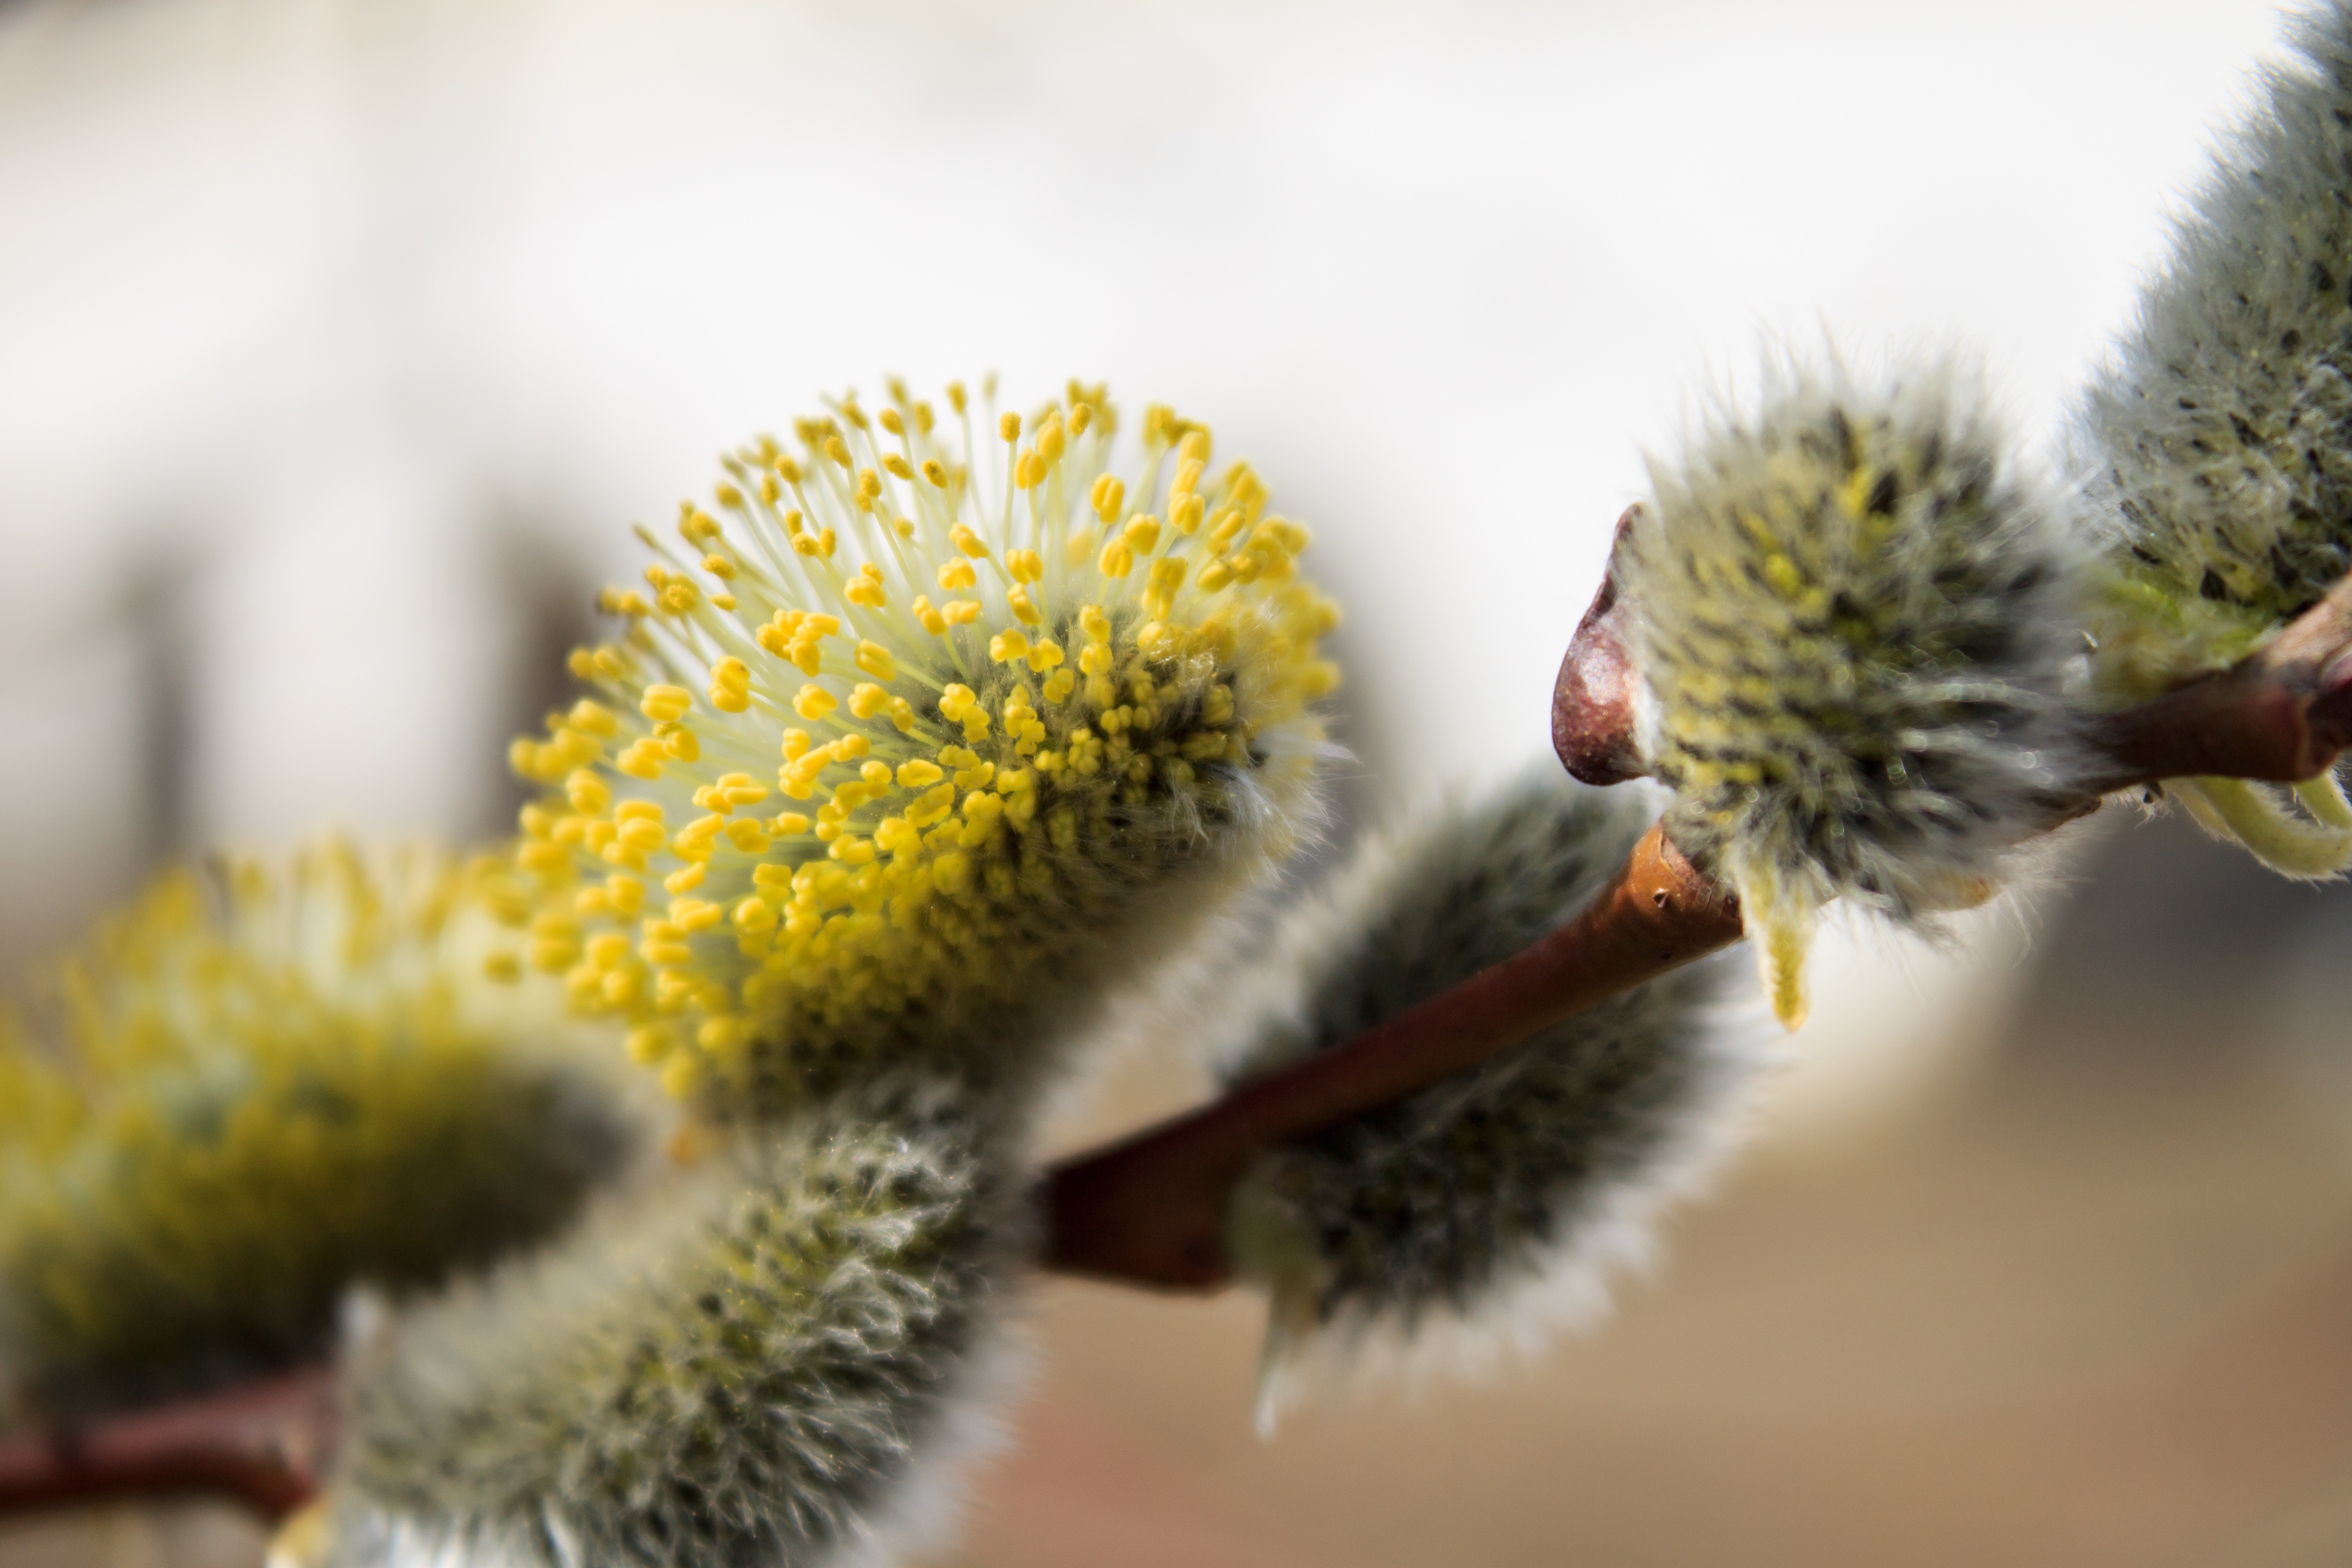
nature, branch, plant, photography, flower, pollen, spring, produce, botany, yellow, flora, fauna, close up, willow, kidney, bud, macro photography, flowering plant, verba, dissolved, plant stem, land plant, thorns spines and prickles